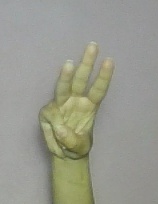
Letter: thaa